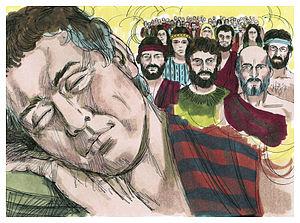
Illustration biblique du livre de la Genèse chapitre 28 עברית: 28 האיור המקראי של change me! פרק हिन्दी: {{{hi}}} अध्याय change me! की पुस्तक की बाइबिल चित्रण Bahasa Indonesia: Ilustrasi Alkitab dari Kitab Kejadian pasal 28 Italiano: Illustrazione biblica del libro della change me! Capitolo 28 日本語: change me!28章の本の聖書の実例 Jawa: Ilustrasi Alkitab saking Kitab Purwaning Dumadi pasal 28 한국어: change me! 28 장 장부의 성경 그림 Bahasa Melayu: Ilustrasi Alkitab dari Kitab Kejadian pasal 28